Akemi Darenogare

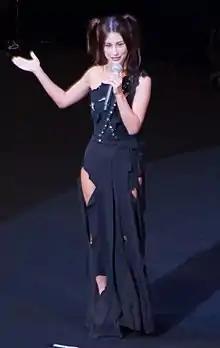
Akemi Darenogare

is a Japanese Brazilian fashion model and "tarento" who has appeared in a number of television programmes and magazine issues.